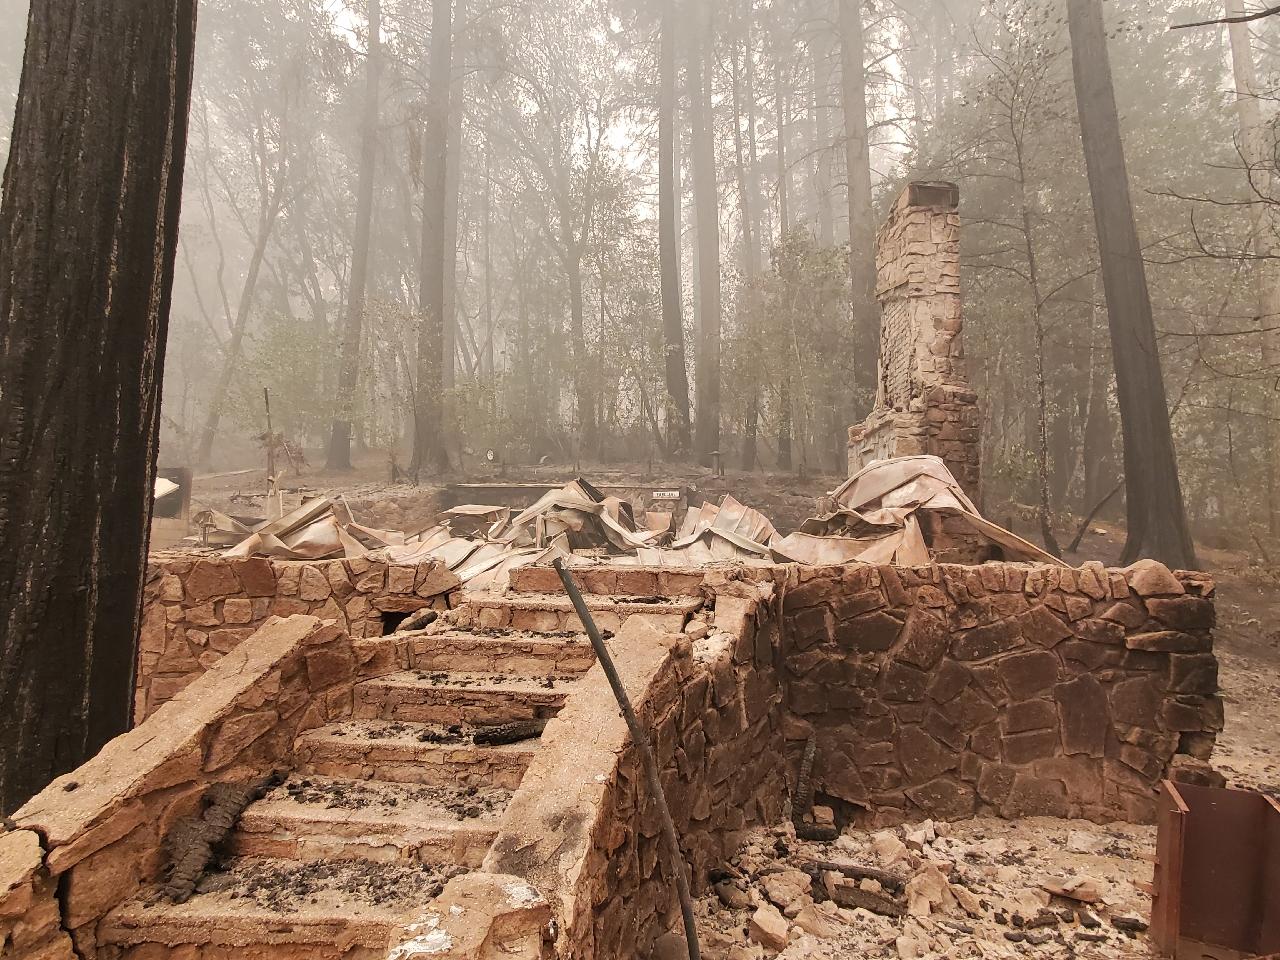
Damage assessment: destroyed